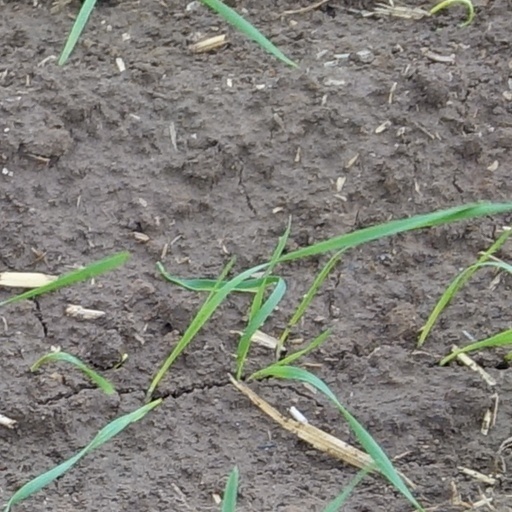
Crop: wheat